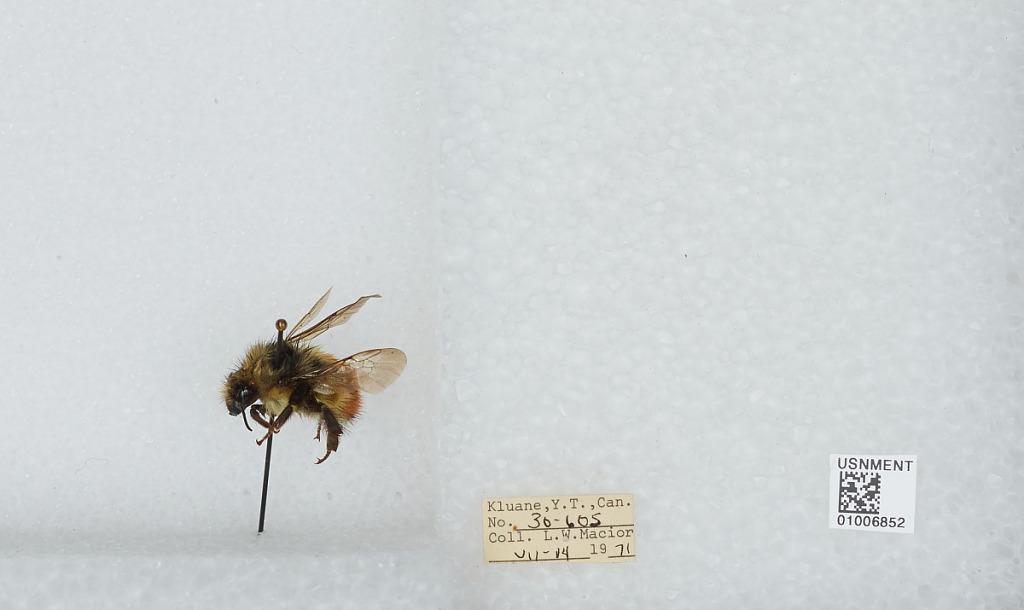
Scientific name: Bombus (Pyrobombus) flavifrons Cresson
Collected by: L. Macior
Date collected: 1971-7-14
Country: Canada
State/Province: Yukon Territory
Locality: Kluane
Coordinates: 60.75, -139.5